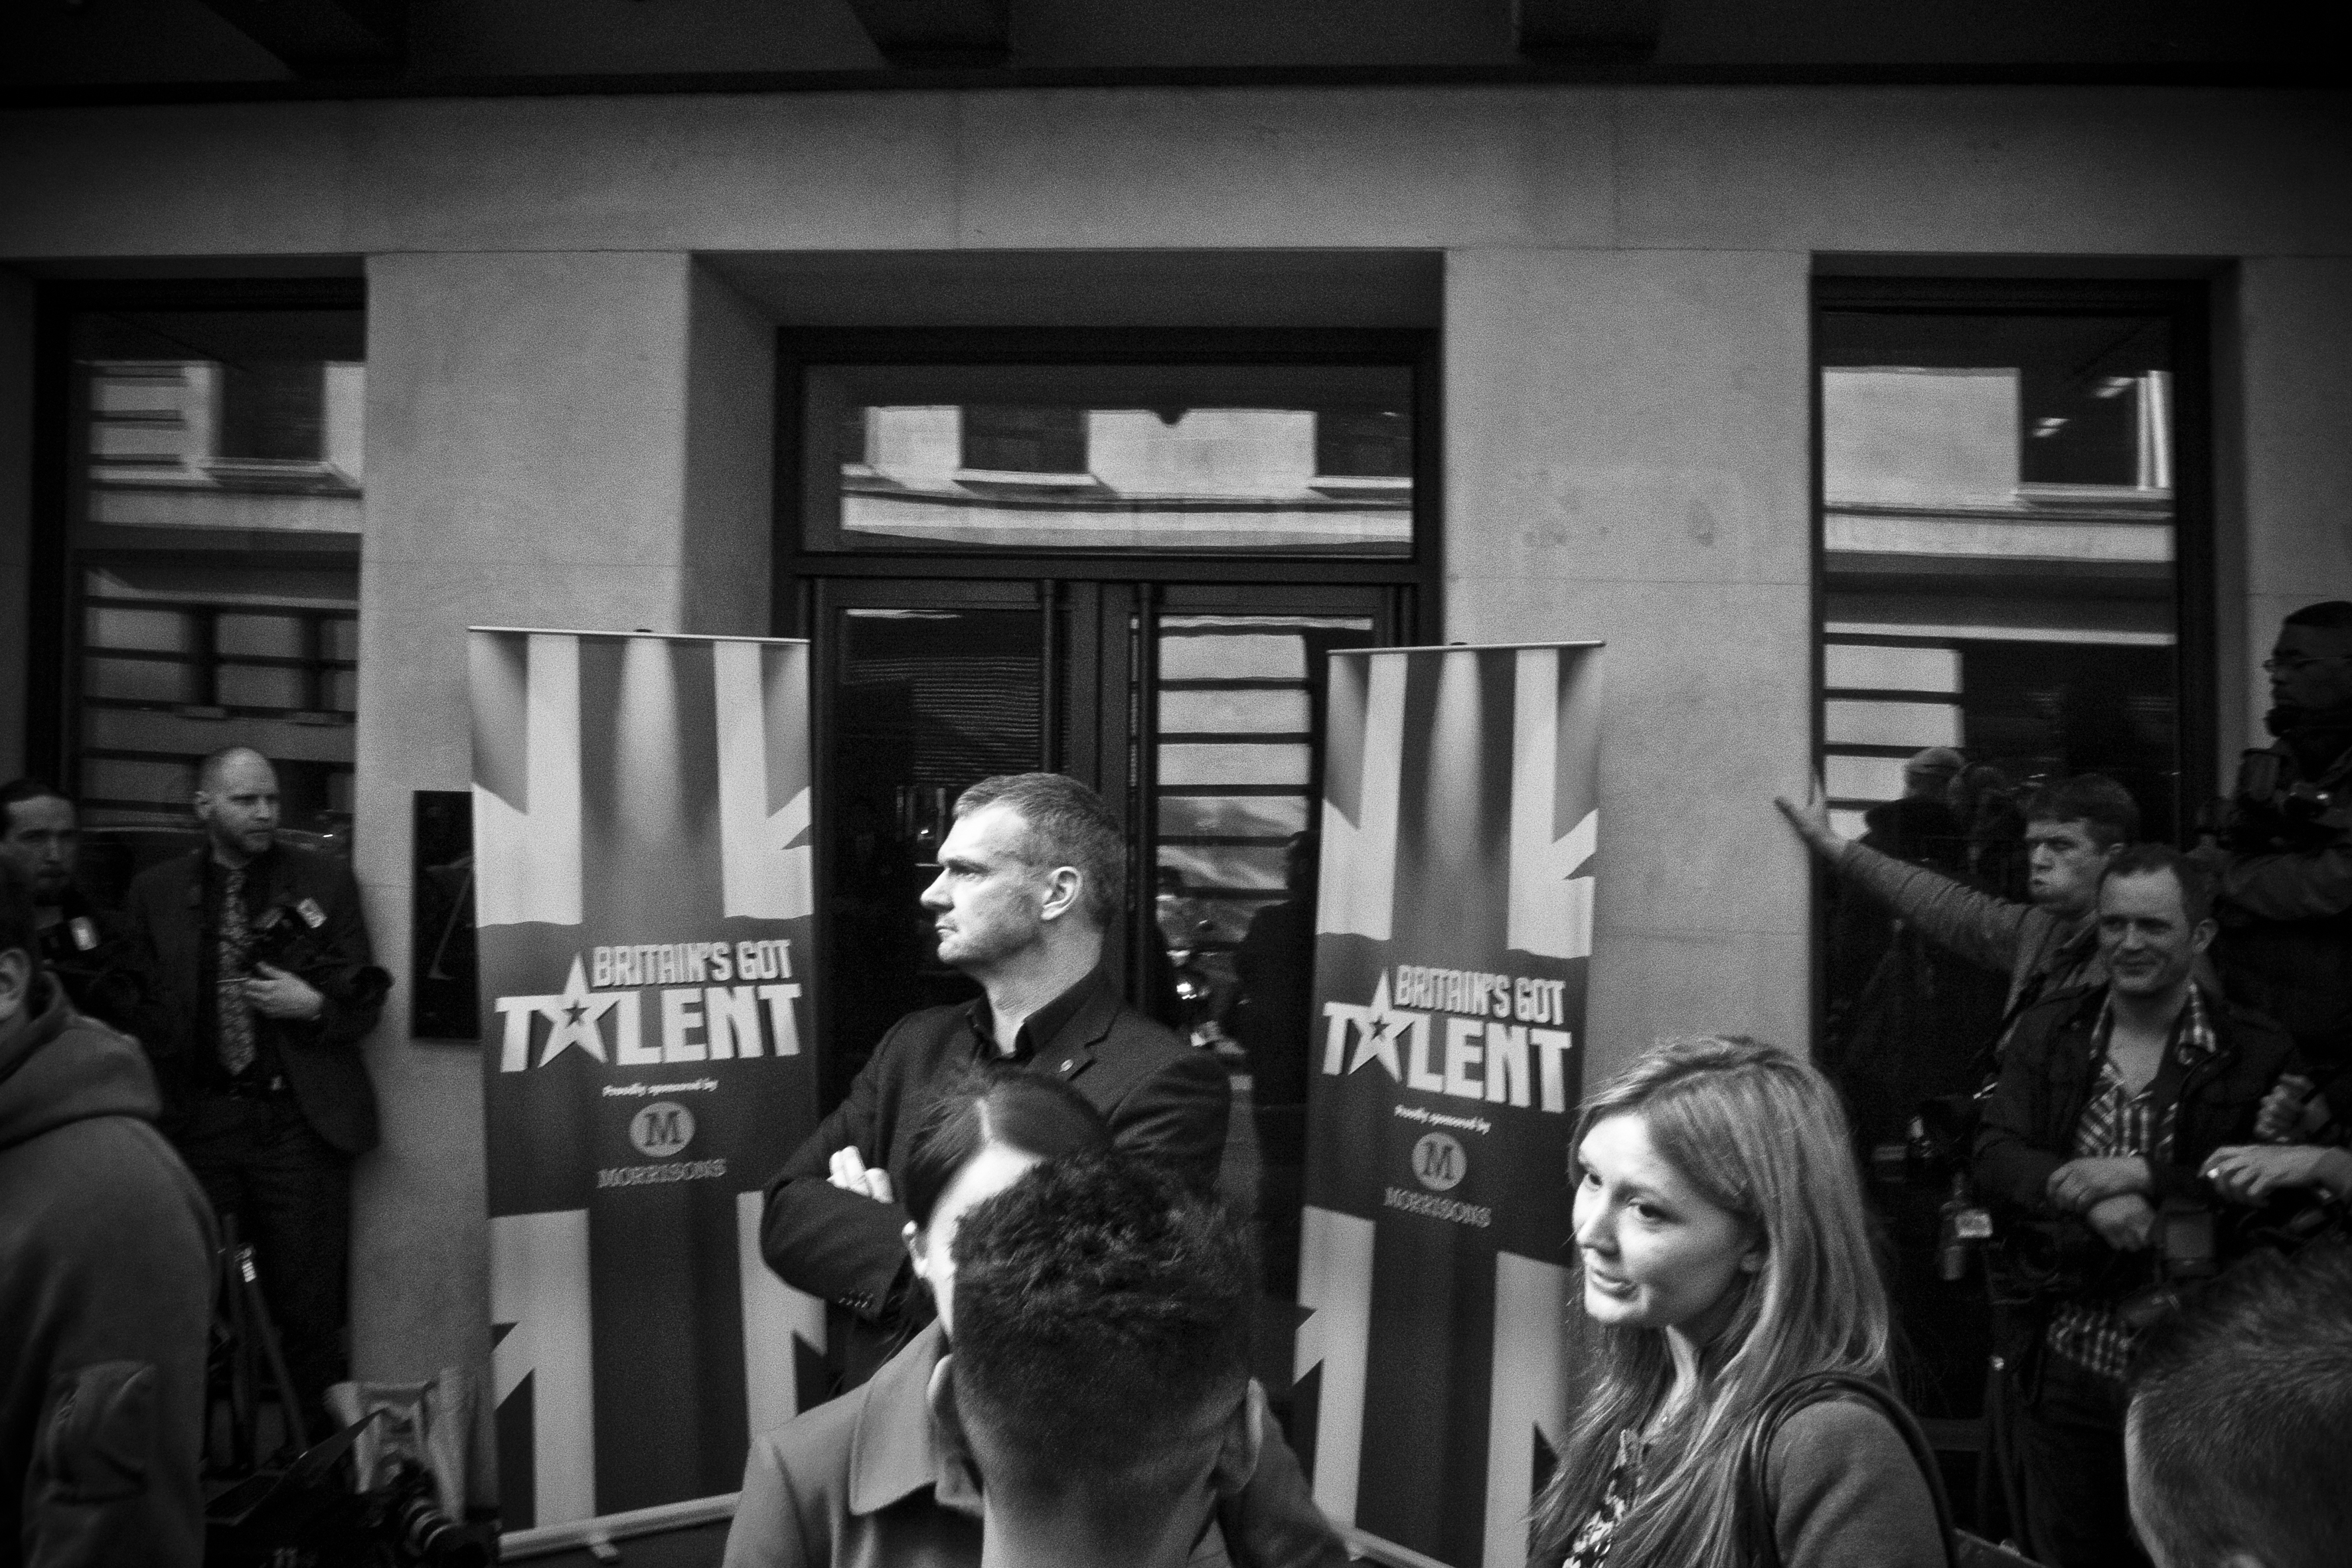
black and white, street, urban, travel, fujifilm, fashion, black, monochrome, uk, england, bw, blackandwhite, blackwhite, london, ngc, photograph, noiretblanc, fuji, fujixt1, fujix, monochrome photography, film noir